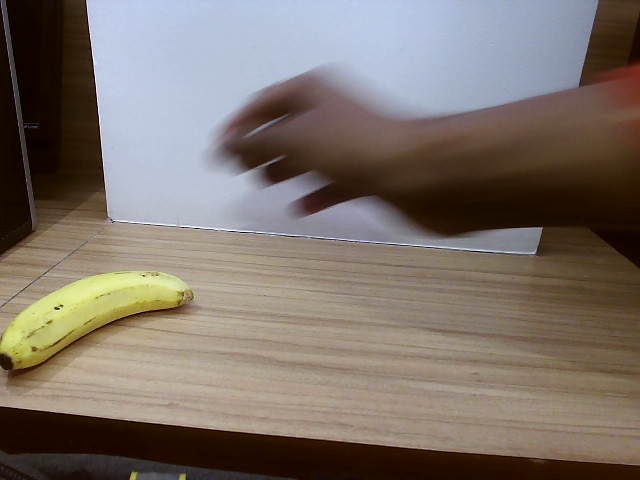
Label: Ripe_Banana